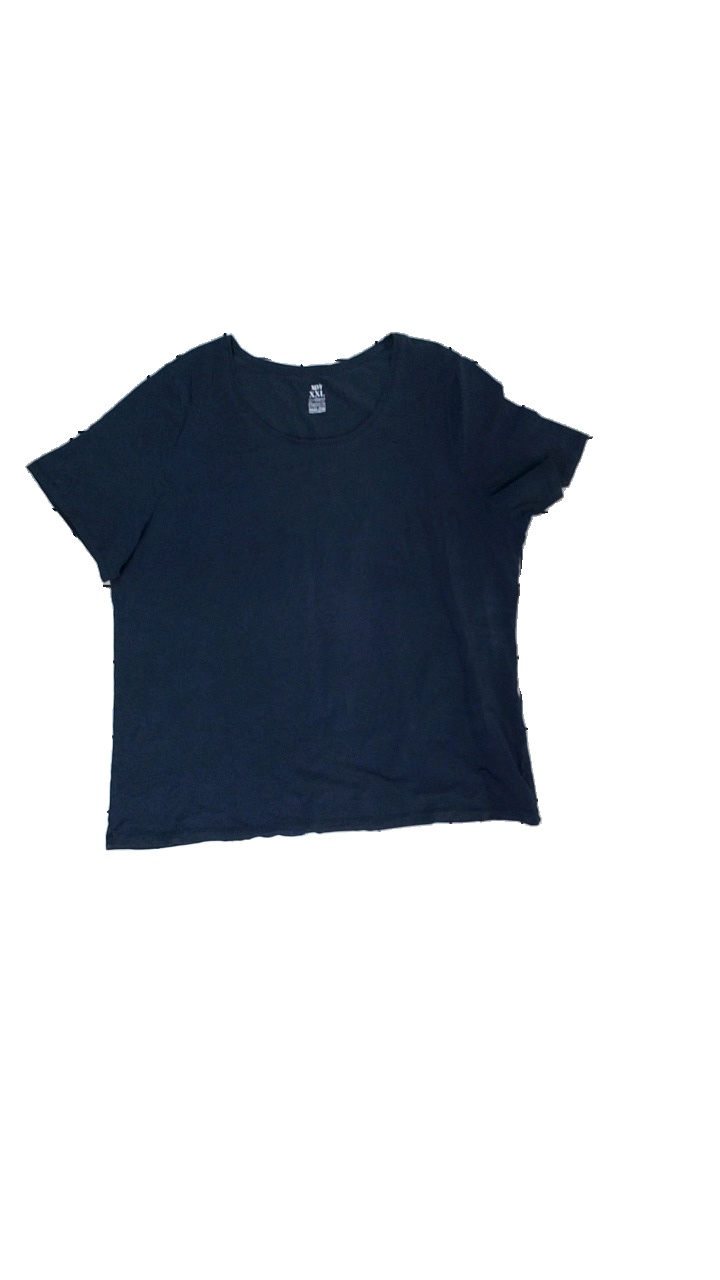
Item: T-shirt (Men)
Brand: Kappahl (xlnt)
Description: t-shirt
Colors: Blue
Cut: C-collar
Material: ?
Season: All
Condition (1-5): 2
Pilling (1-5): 4
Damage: urtvättad
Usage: Export
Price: <50